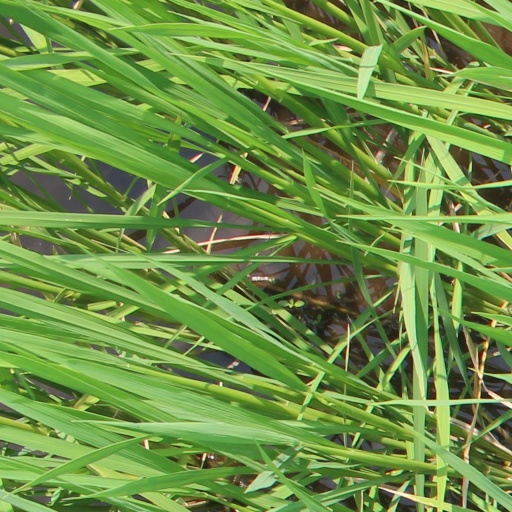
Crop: rice